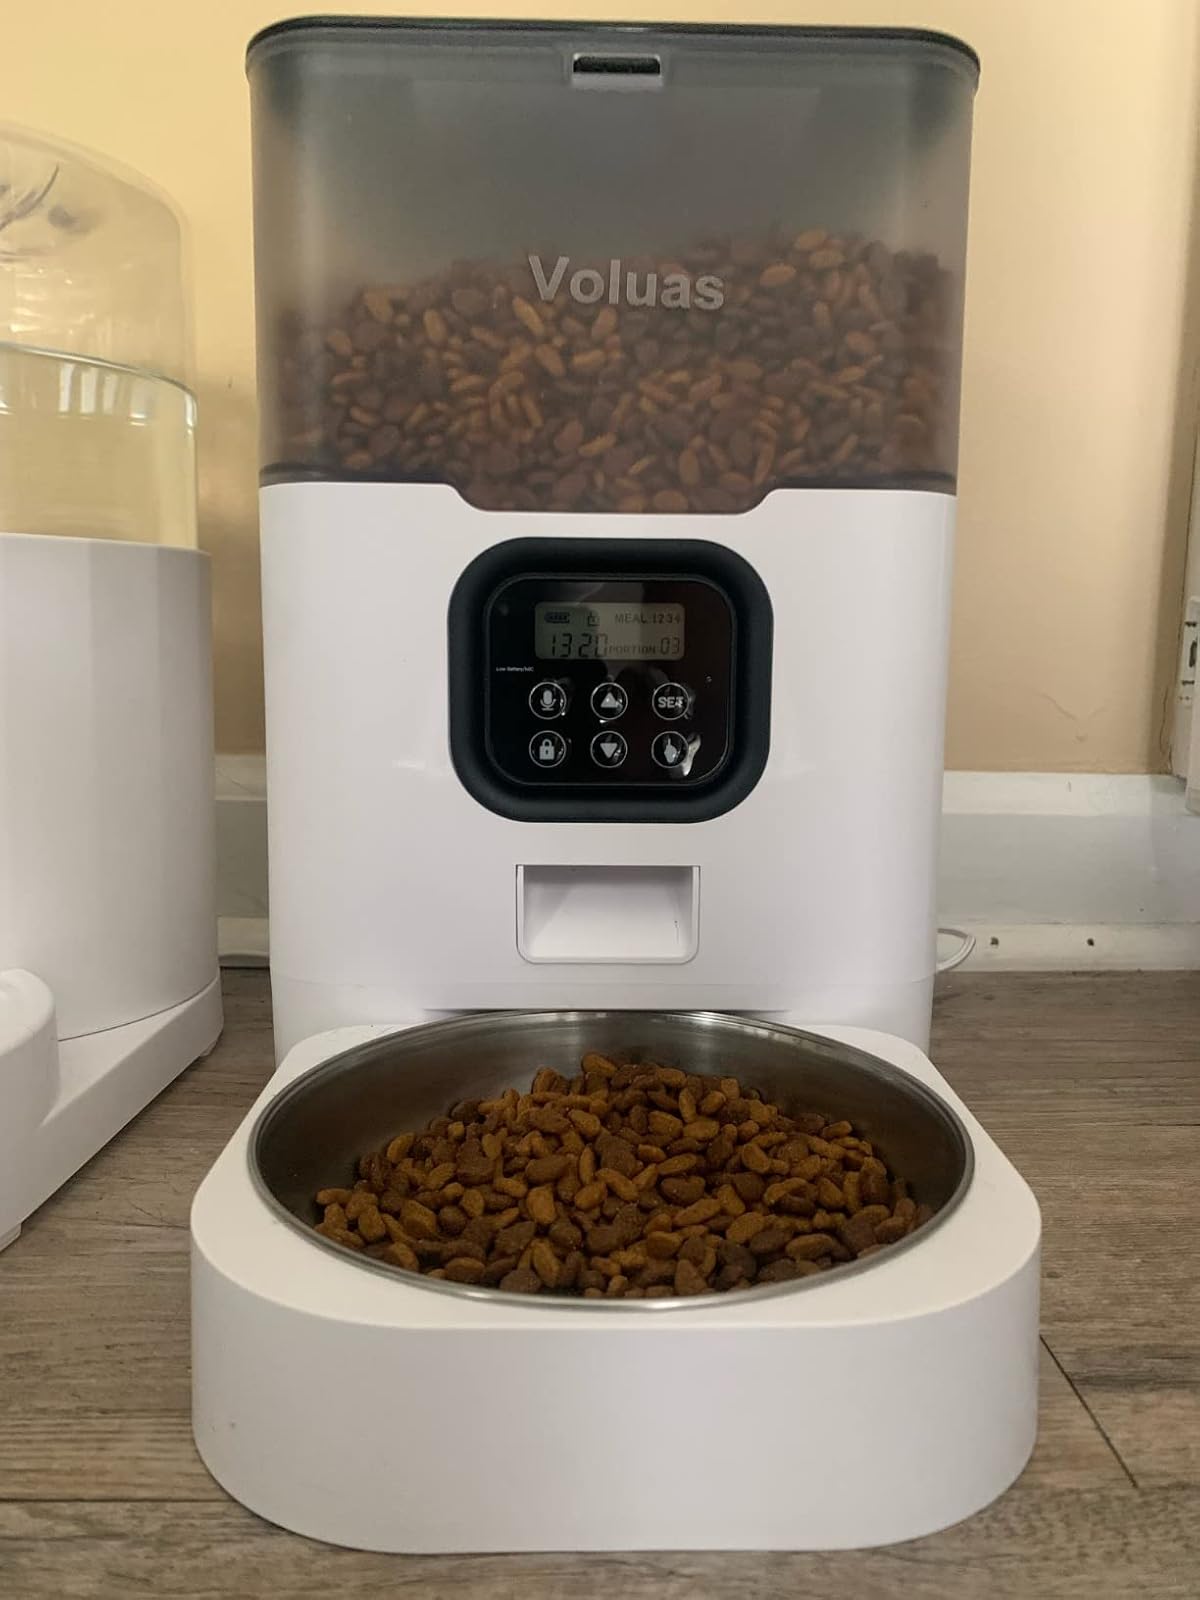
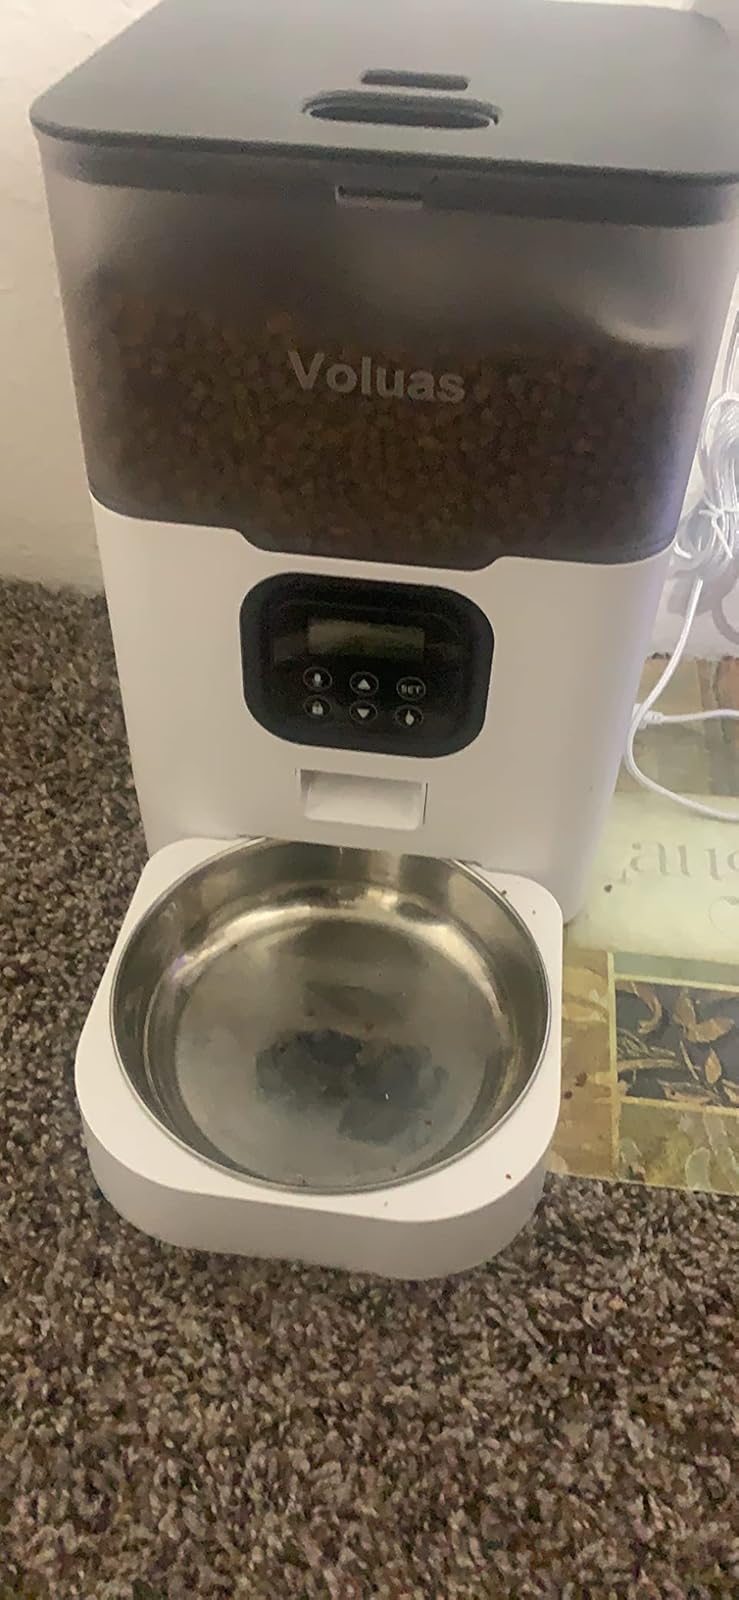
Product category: items_feeder
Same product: yes